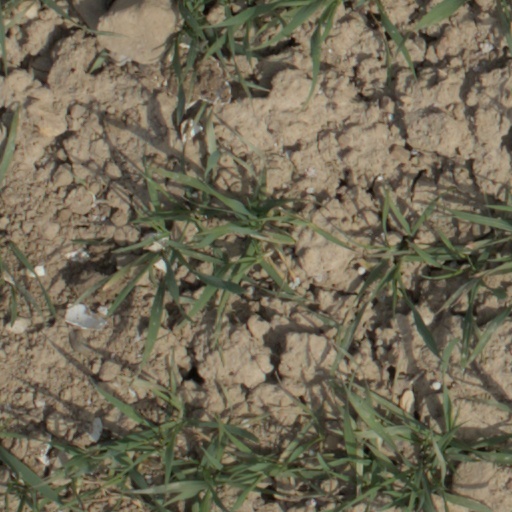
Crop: wheat